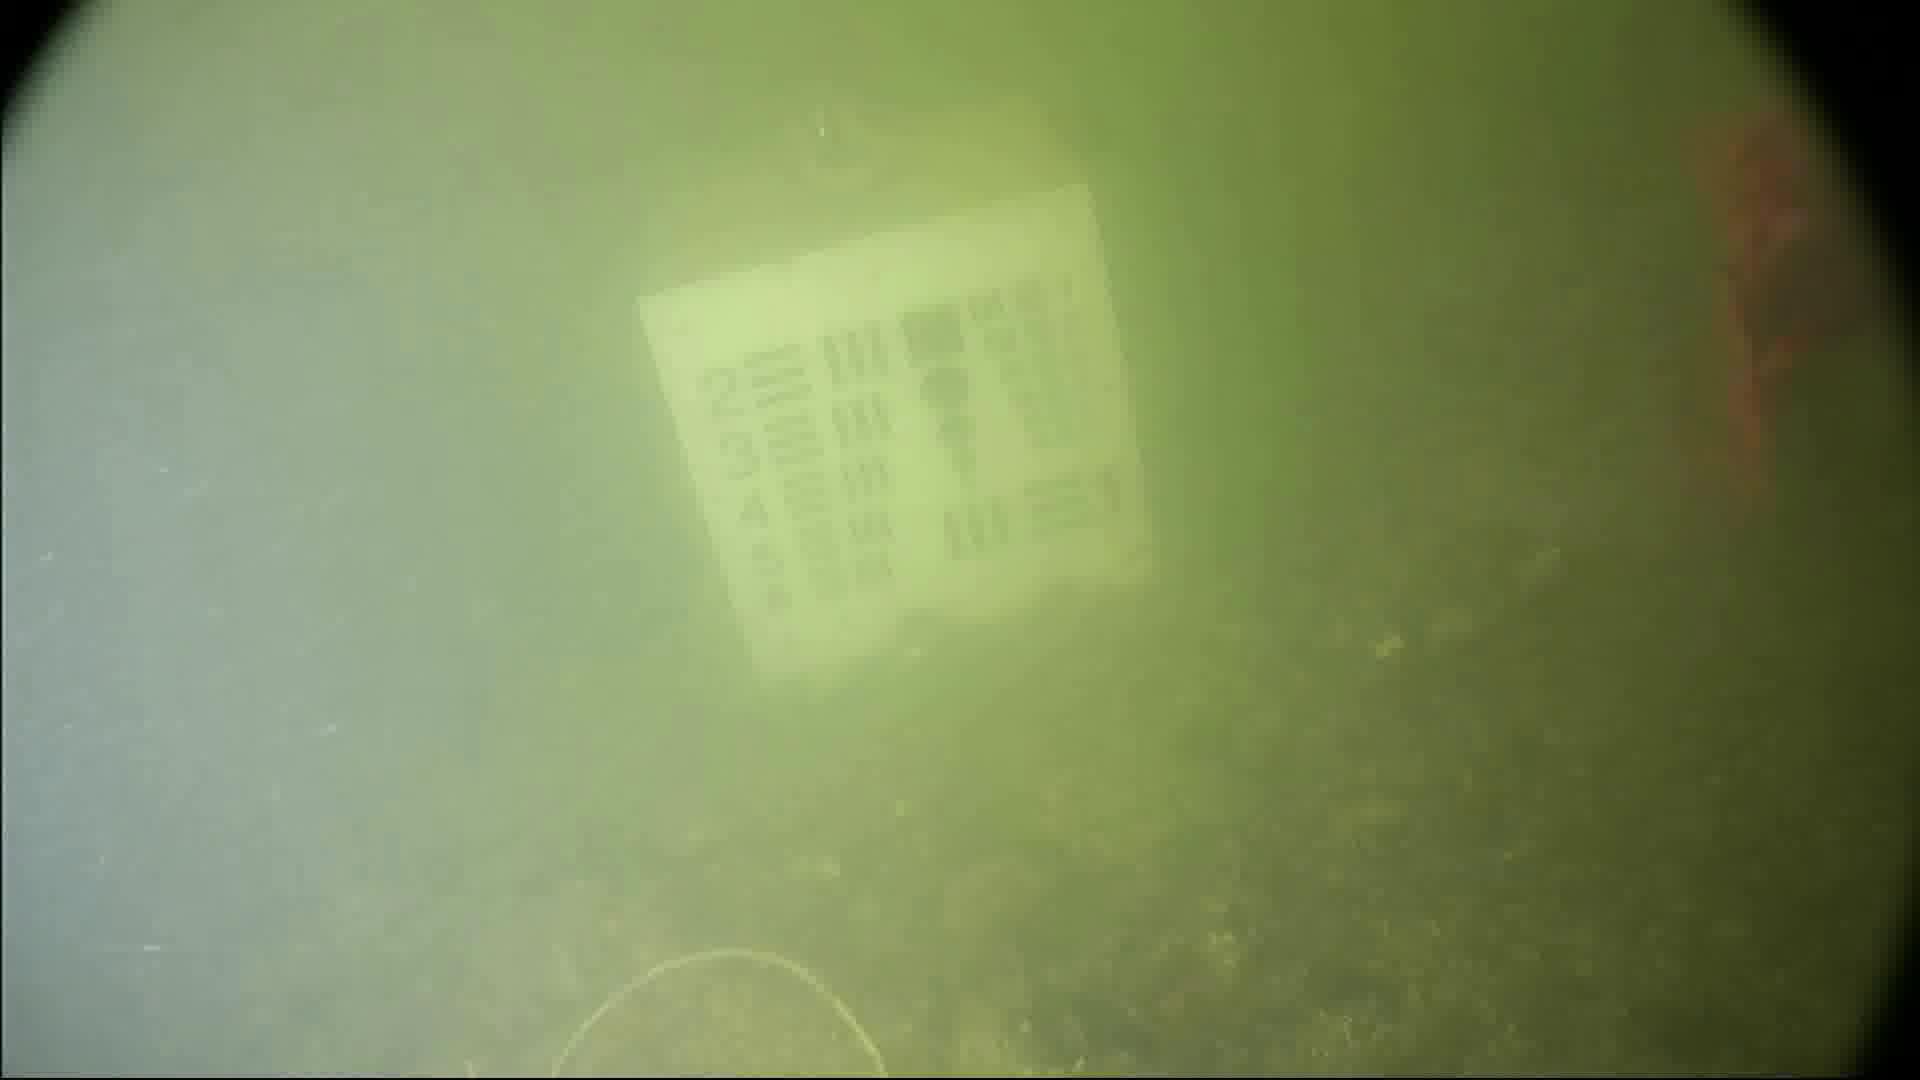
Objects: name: fish
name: crab